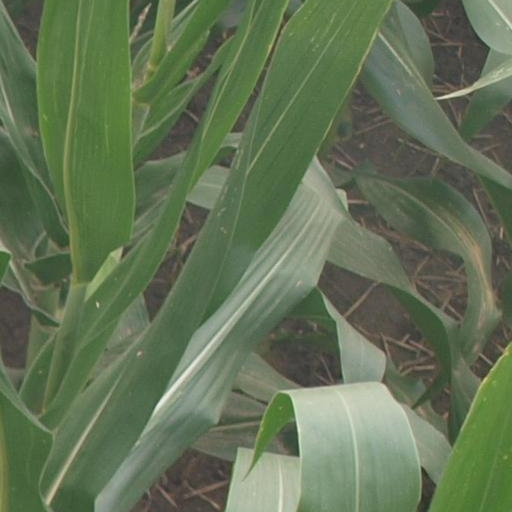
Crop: maize; corn